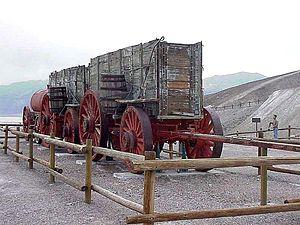
La mule poitevine est un type de grande mule reconnu par les haras nationaux français. Elle naît du croisement entre une jument de trait Poitevin mulassier et un baudet du Poitou. Comme beaucoup d'hybrides, cette mule est presque toujours stérile. Elle est très charpentée, considérée comme la plus grande mule qui soit et comme l'animal de trait possédant le plus haut rapport poids/puissance. C'est pourquoi elle a parfois été qualifiée de meilleur animal de travail au monde.